Risto Kalliorinne

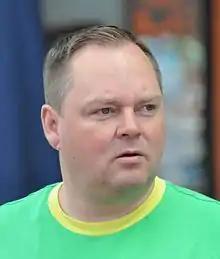

Risto Olavi Kalliorinne (born 11 October 1971 in Raahe) is a Finnish politician currently serving in the Parliament of Finland for the Left Alliance at the Oulu constituency.